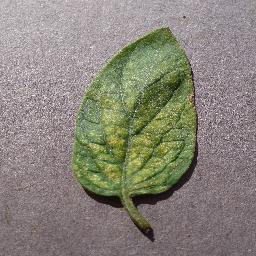
Label: Tomato___Spider_mites Two-spotted_spider_mite